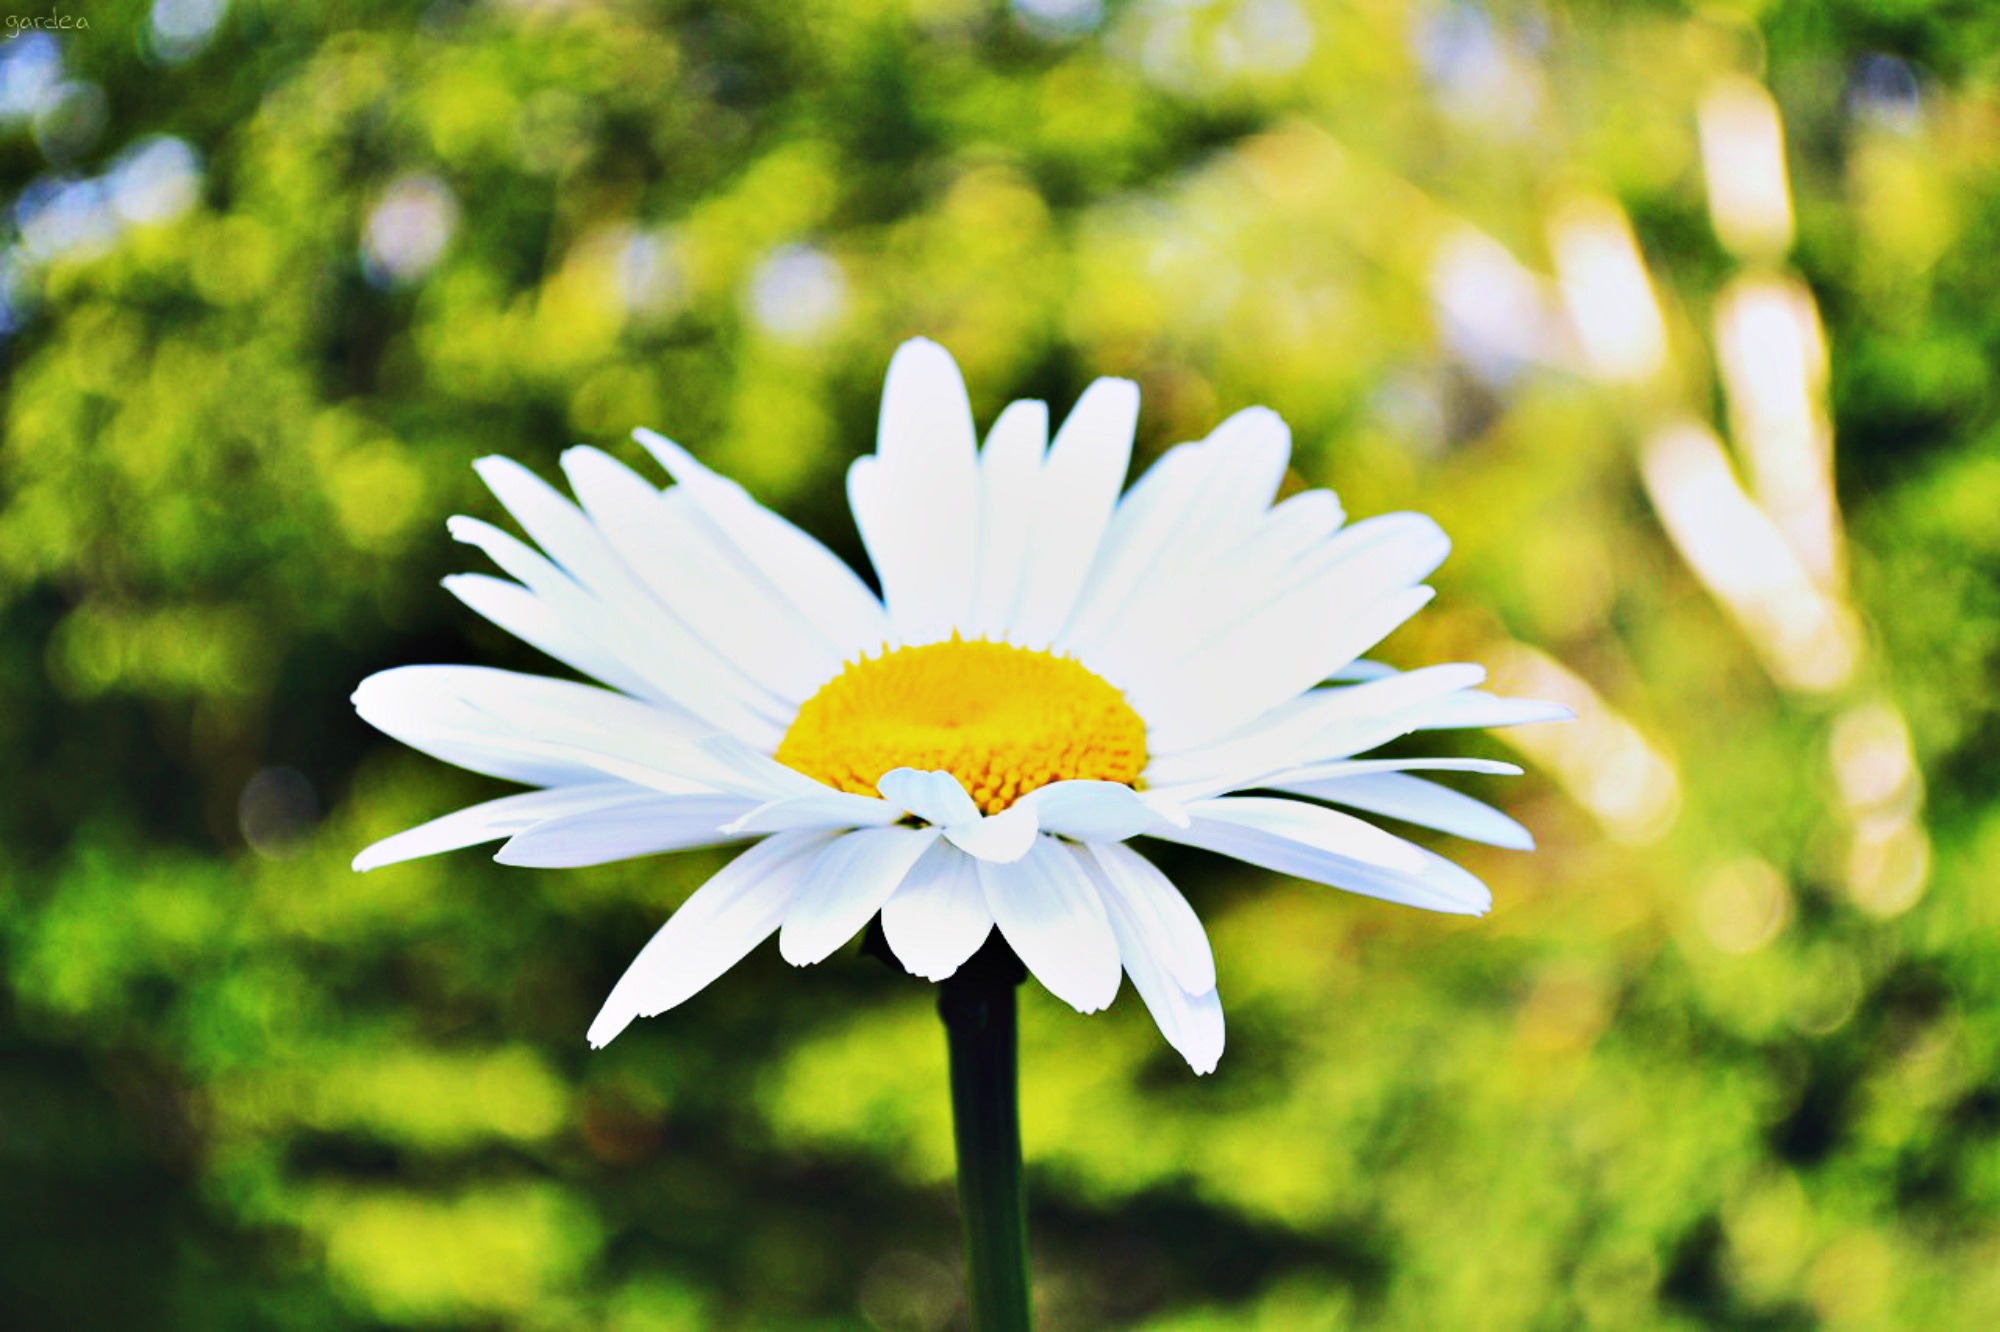
nature, grass, blossom, plant, field, meadow, flower, petal, summer, daisy, botany, yellow, closeup, flora, wildflower, bright, june, macro photography, summer flowers, white daisies, yellow center, flowering plant, daisy family, oxeye daisy, land plant, chamaemelum nobile